Montagnard (Vietnam)

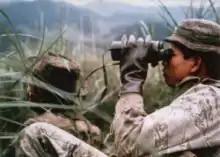
Two Montagnard soldiers in the 1st Cavalry Division carrying out a long-range reconnaissance patrol and scanning for North Vietnamese forces, March 1968

In 1962, the population of the Montagnard people in the Central Highlands was estimated to number as many as one million. Today, the population is approximately four million, of whom about one million are Montagnards. The 30 or so Montagnard tribes in the Central Highlands comprise more than nineteen different ethnic groups who speak languages drawn primarily from the Malayo-Polynesian, Tai, and Austroasiatic language families. The main tribes, in order of population, are the Jarai, Rade, Bahnar, Koho, Mnong, and Stieng.